Spilosoma obliqua

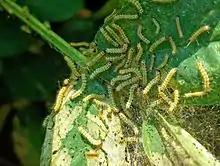
Bihar hairy caterpillar

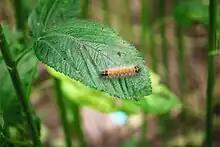
Jute hairy caterpillar in Rajbari

"Spilosoma obliqua" is polyphagous and feeds on at least 126 species of plant including pulses, cereals, vegetables, oilseeds, mulberry, turmeric, fibre crops such as jute, roselle, ramie and sunn hemp and non-cultivated plants and weeds. In India, the insect is a serious pest of fibre crops, sometimes occurring in epidemic outbreaks. Jute is particularly badly affected, with reductions in yield of up to 30%; nalta jute is more susceptible than white jute.